Aarhus Symposium

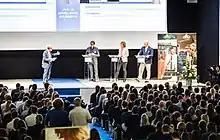
Climate Debate at Aarhus Symposium 2015 between (from left) Andreas Roepstorff, Connie Hedegaard, and Simon Giles moderated by Poul Erik Skammelsen.

Aarhus Symposium takes place on the first Friday in November. Here, business executives and key decision-makers are invited to share their experiences and insights regarding a specific theme. They do so with different perspectives that reflect the tracks, i.e. subtopics, of the event.